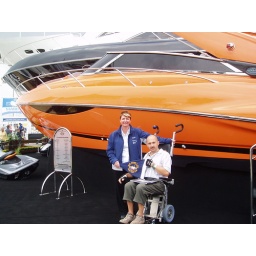
Southampton Boat Show Sunseeker step climber by orange boat Alan and demonstratorS 12-9-08